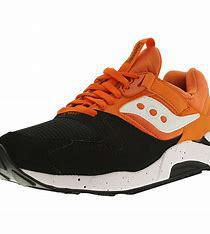
Brand: Saucony
Model: 100